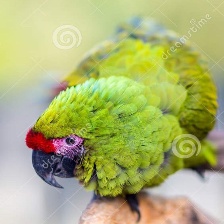
Species: MILITARY MACAW
Scientific name: ARA MILITARIS
ImageNet parent category: macaw